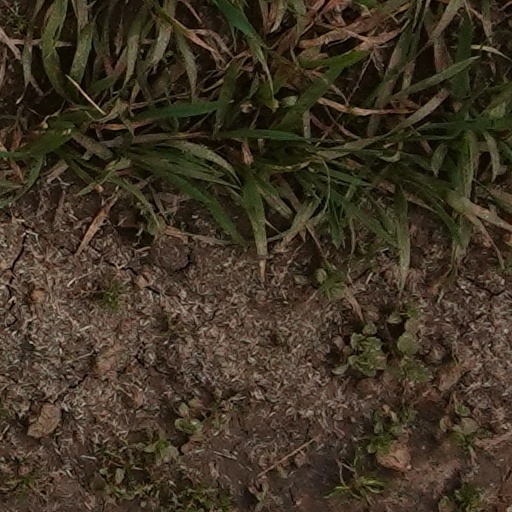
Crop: wheat